Principal component analysis

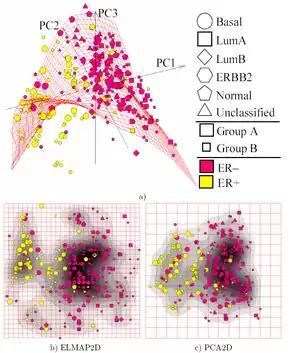
Linear PCA versus nonlinear Principal Manifolds for visualization of breast cancer microarray data: a) Configuration of nodes and 2D Principal Surface in the 3D PCA linear manifold. The dataset is curved and cannot be mapped adequately on a 2D principal plane; b) The distribution in the internal 2D non-linear principal surface coordinates (ELMap2D) together with an estimation of the density of points; c) The same as b), but for the linear 2D PCA manifold (PCA2D). The "basal" breast cancer subtype is visualized more adequately with ELMap2D and some features of the distribution become better resolved in comparison to PCA2D. Principal manifolds are produced by the elastic maps algorithm. Data are available for public competition. Software is available for free non-commercial use.

Most of the modern methods for nonlinear dimensionality reduction find their theoretical and algorithmic roots in PCA or K-means. Pearson's original idea was to take a straight line (or plane) which will be "the best fit" to a set of data points. Trevor Hastie expanded on this concept by proposing Principal curves as the natural extension for the geometric interpretation of PCA, which explicitly constructs a manifold for data approximation followed by projecting the points onto it. See also the elastic map algorithm and principal geodesic analysis. Another popular generalization is kernel PCA, which corresponds to PCA performed in a reproducing kernel Hilbert space associated with a positive definite kernel.